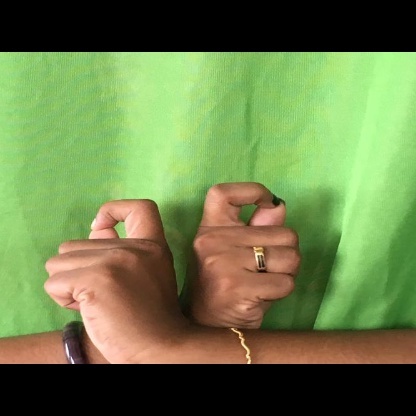
Mudra: Berunda